La Grange Nunataks

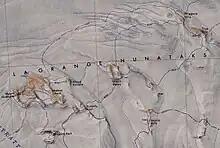
La Grange Nunataks

Named geographical features on the 1983 United States Geological Survey map include: